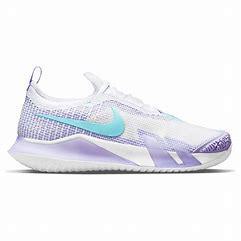
Brand: Nike
Model: Court React Vapor NXT